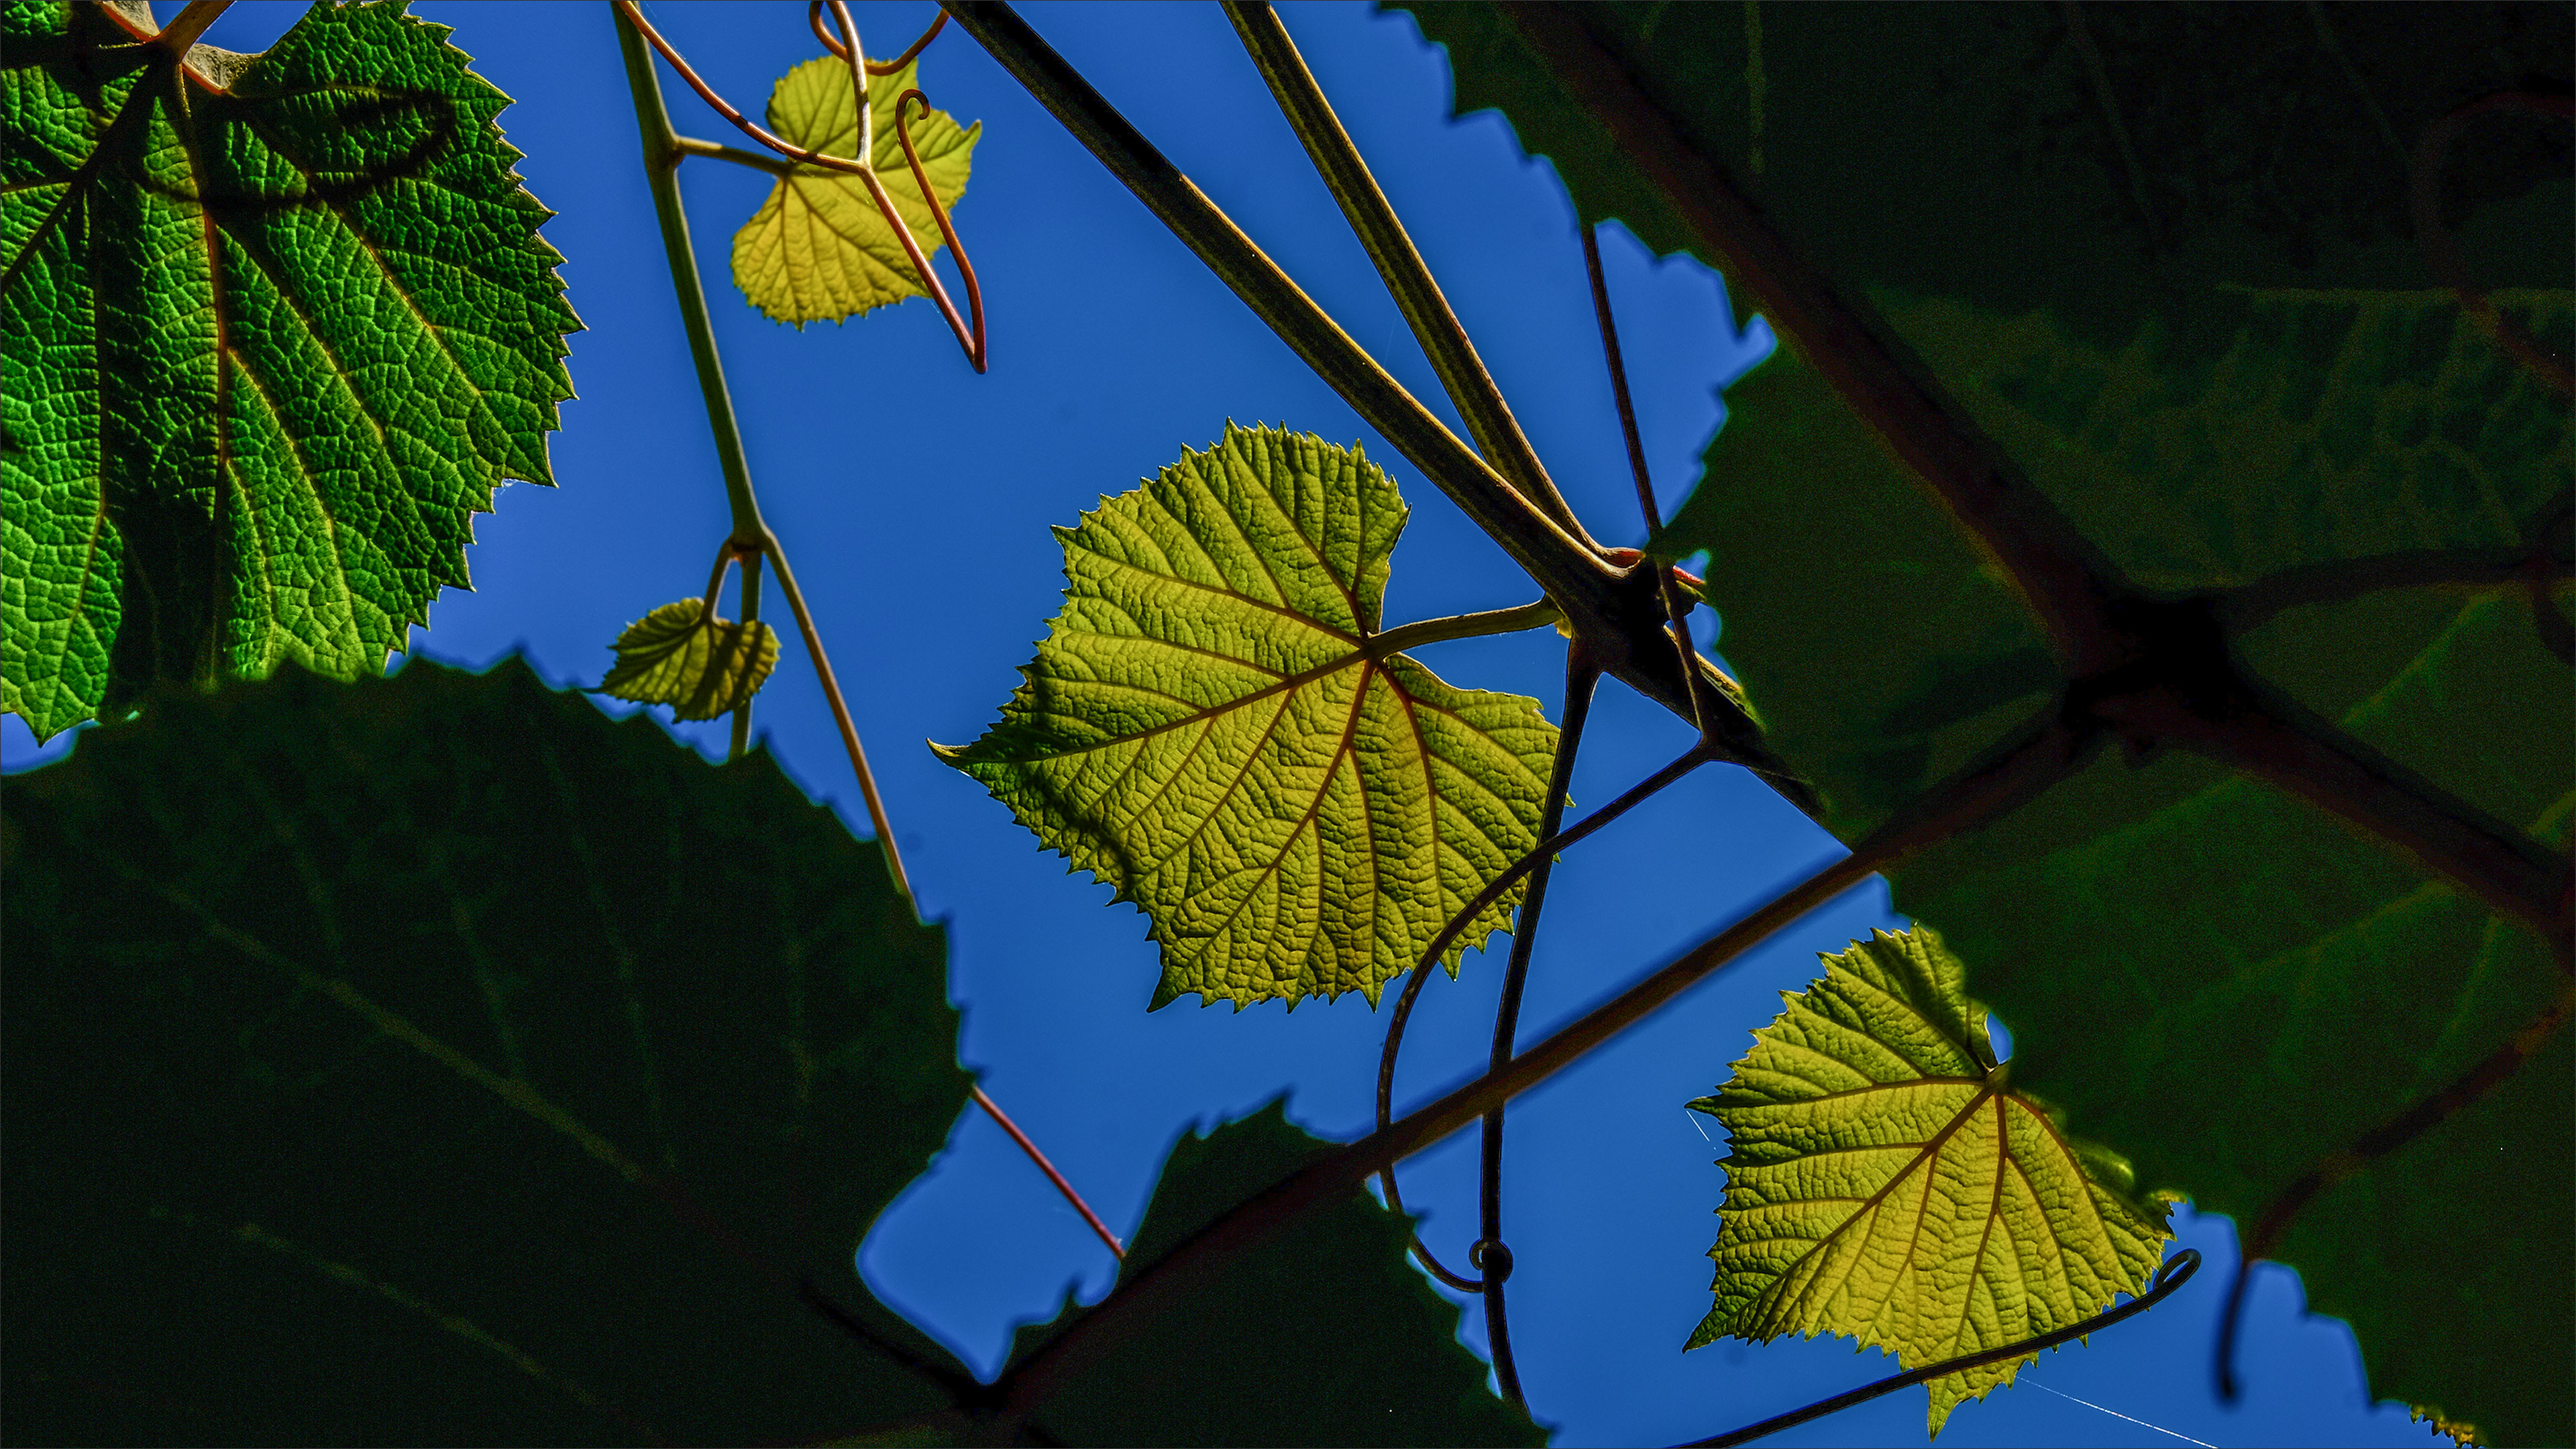
leaf, sky, plant, light, flower, twig, biome, flowering plant, Tints and shades, terrestrial plant, deciduous, tree, annual plant, plant stem, perennial plant, symmetry, vitis, nettle family, grapevine family